Theresia Gouw

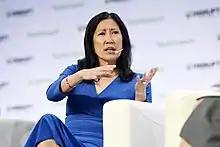
Gouw speaking during 2019 TechCrunch Disrupt in San Francisco

Gouw began her career at Bain & Company. She left Bain to become a founding member of Release Software, a startup founded by business school classmates, where she served as Vice President of Business Development & Sales.